Brightwell Barrow

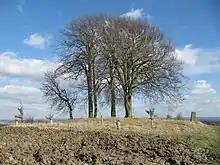
View of Brightwell Barrow from the Wittenham Clumps side

Brightwell Barrow is a Bronze Age round barrow in the civil parish of Brightwell-cum-Sotwell in the English county of Oxfordshire (formerly Berkshire).